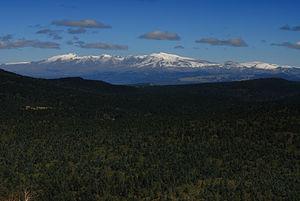
Le xian autonome coréen de Changbai est un district administratif de la province du Jilin en Chine. Il est placé sous la juridiction de la ville-préfecture de Baishan.
Le massif du Changbai, ou massif de Paektu, est un ensemble montagneux situé entre la Chine et la Corée du Nord. Il culmine à 2 744 m d'altitude au mont Paektu.
Les forêts mixtes des monts Changbai forment une écorégion terrestre définie par le Fonds mondial pour la nature, qui appartient au biome des forêts de feuillus et forêts mixtes tempérées de l'écozone paléarctique. Elle s'étend sur les zones les plus élevées du nord de la péninsule coréenne et du sud-est de la Mandchourie et est totalement encerclée par l'écorégion des forêts mixtes de Mandchourie qui couvre les collines environnantes. Les arbres à feuilles caduques y côtoient les conifères dans une région où la nature est relativement bien préservée à cause de son isolement et de la rudesse de ses hivers.